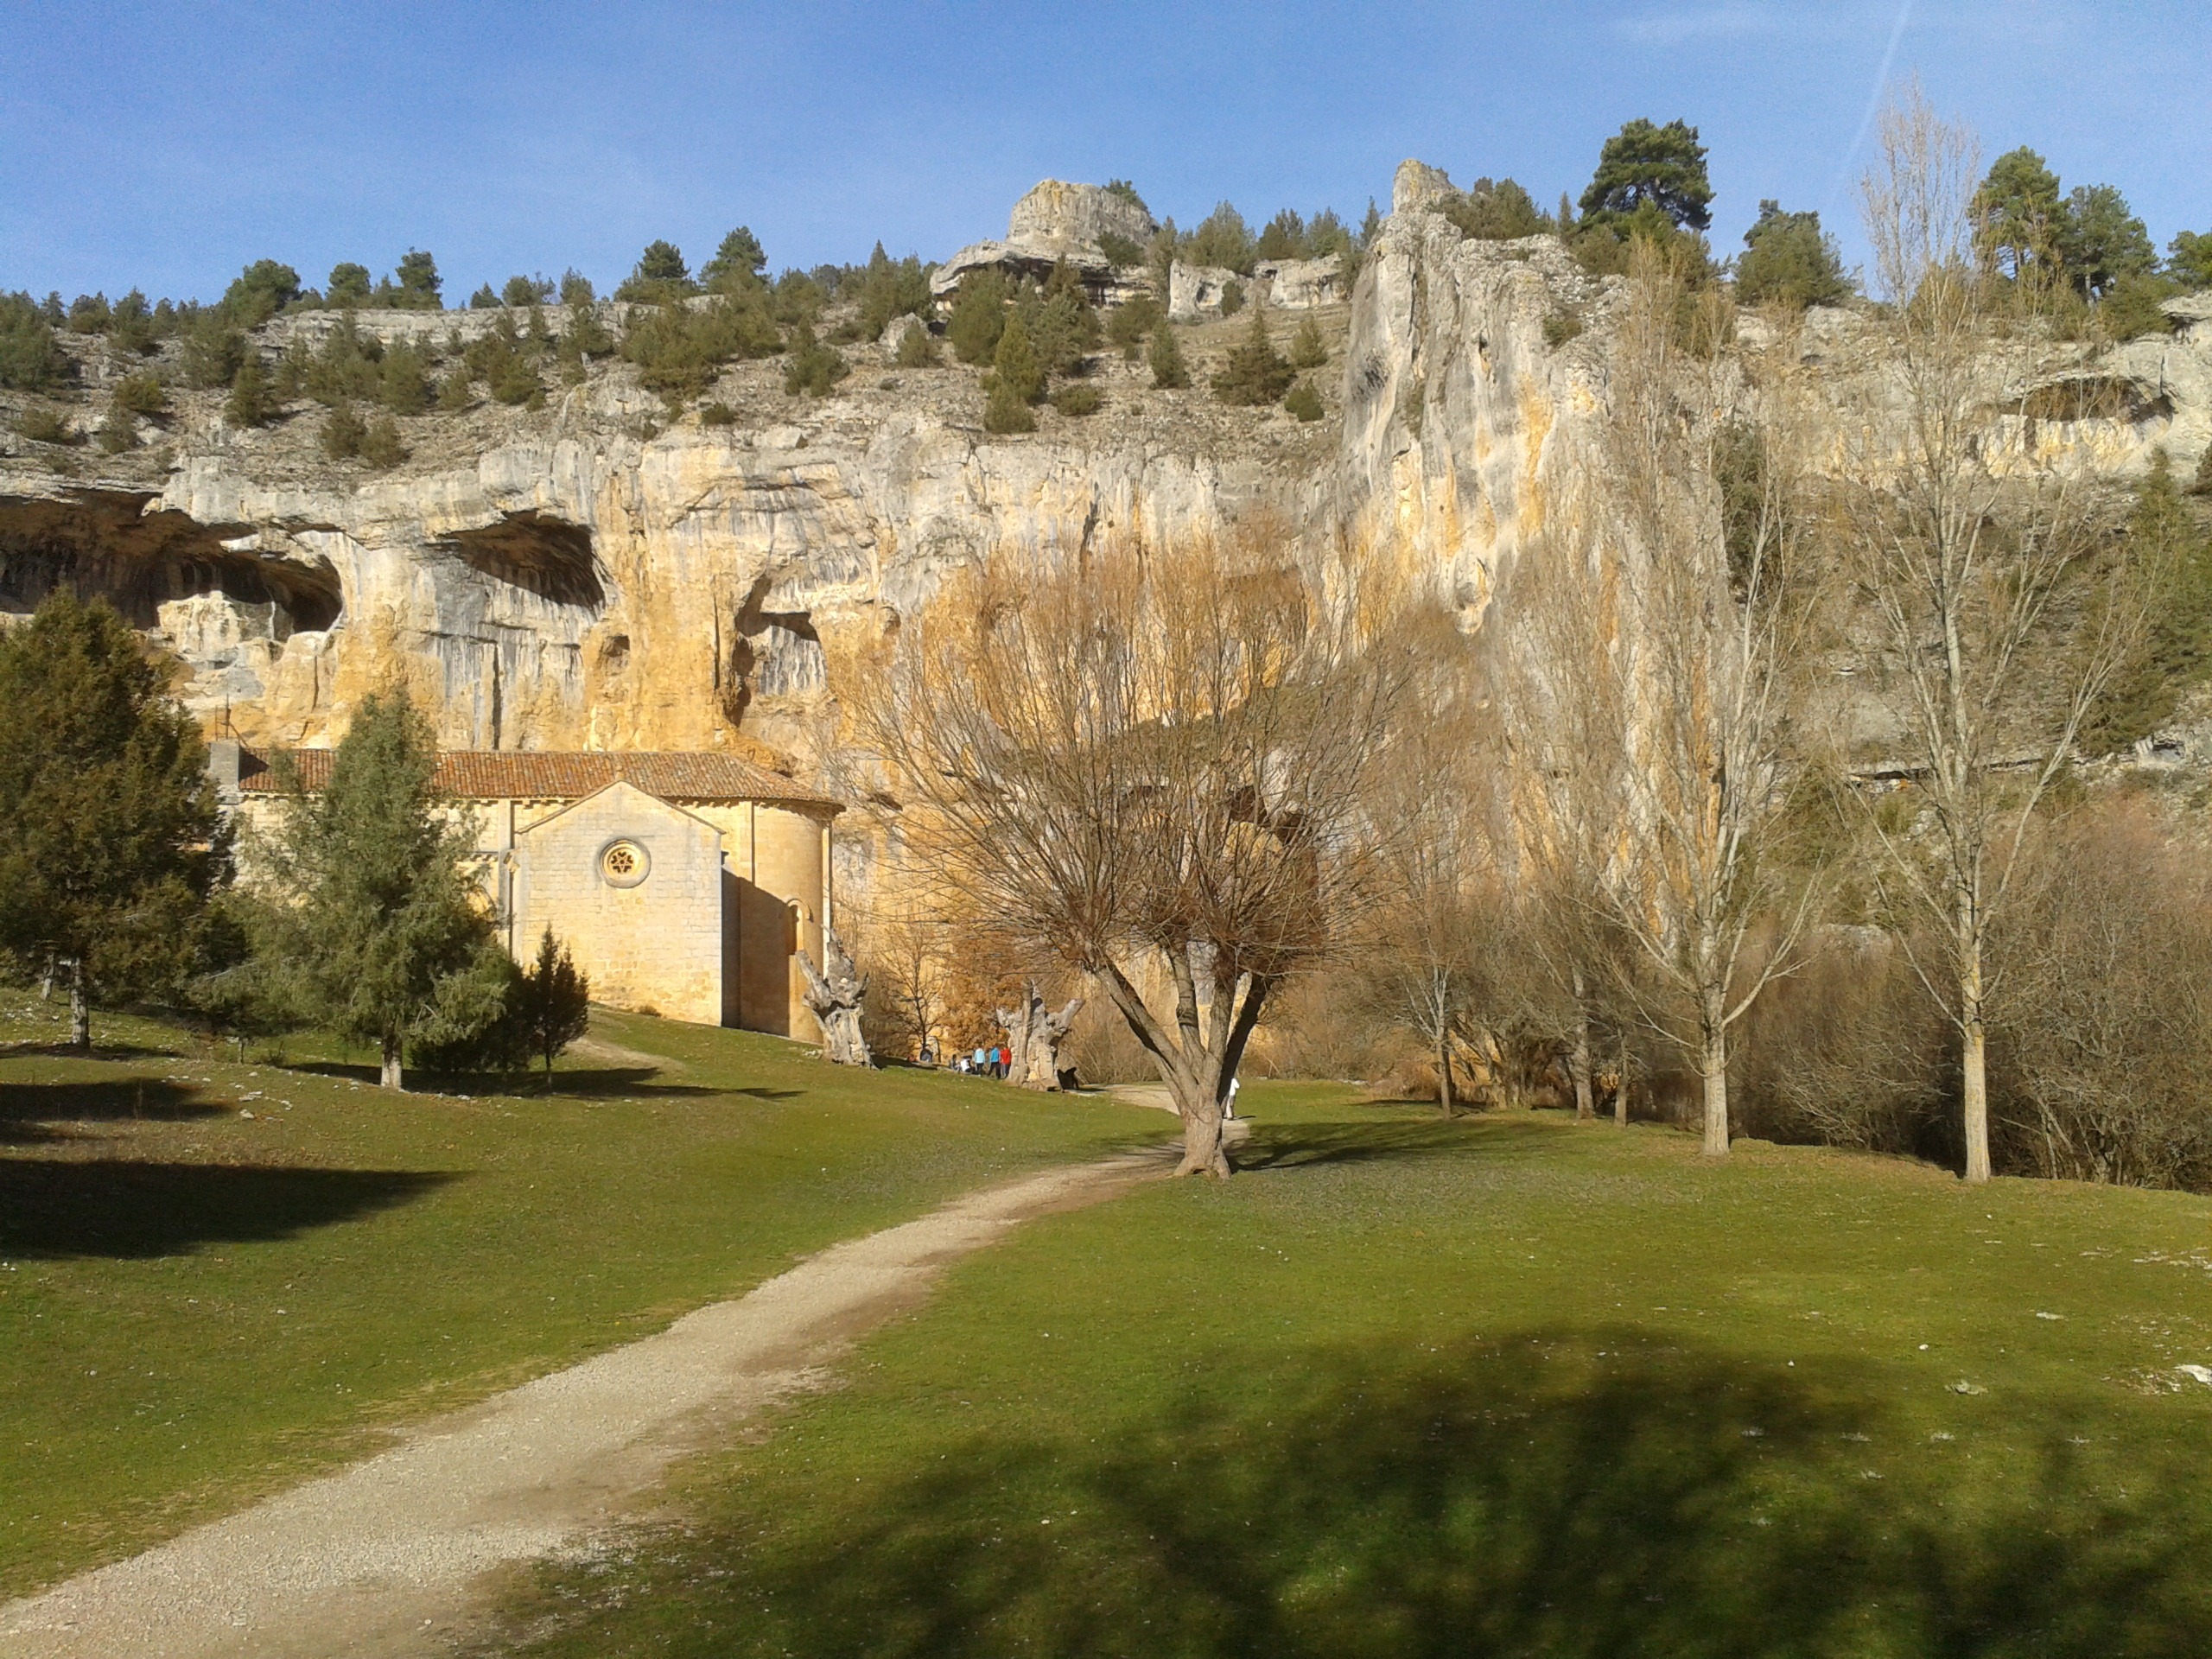
landscape, tree, grass, chateau, terrain, ruins, badlands, monastery, soria, estate, rural area, natural canyon, ca n del r o lobos